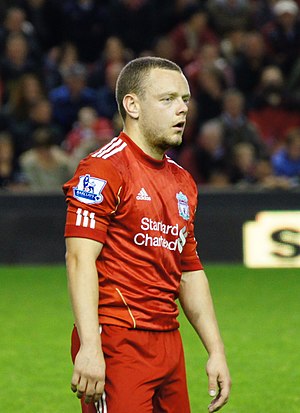
Jay Spearing
Jay Spearing er en engelsk midtbanespiller, som spiller for Blackpool. Han har tidligere spillet for blandt andet Bolton og Liverpool F.C..